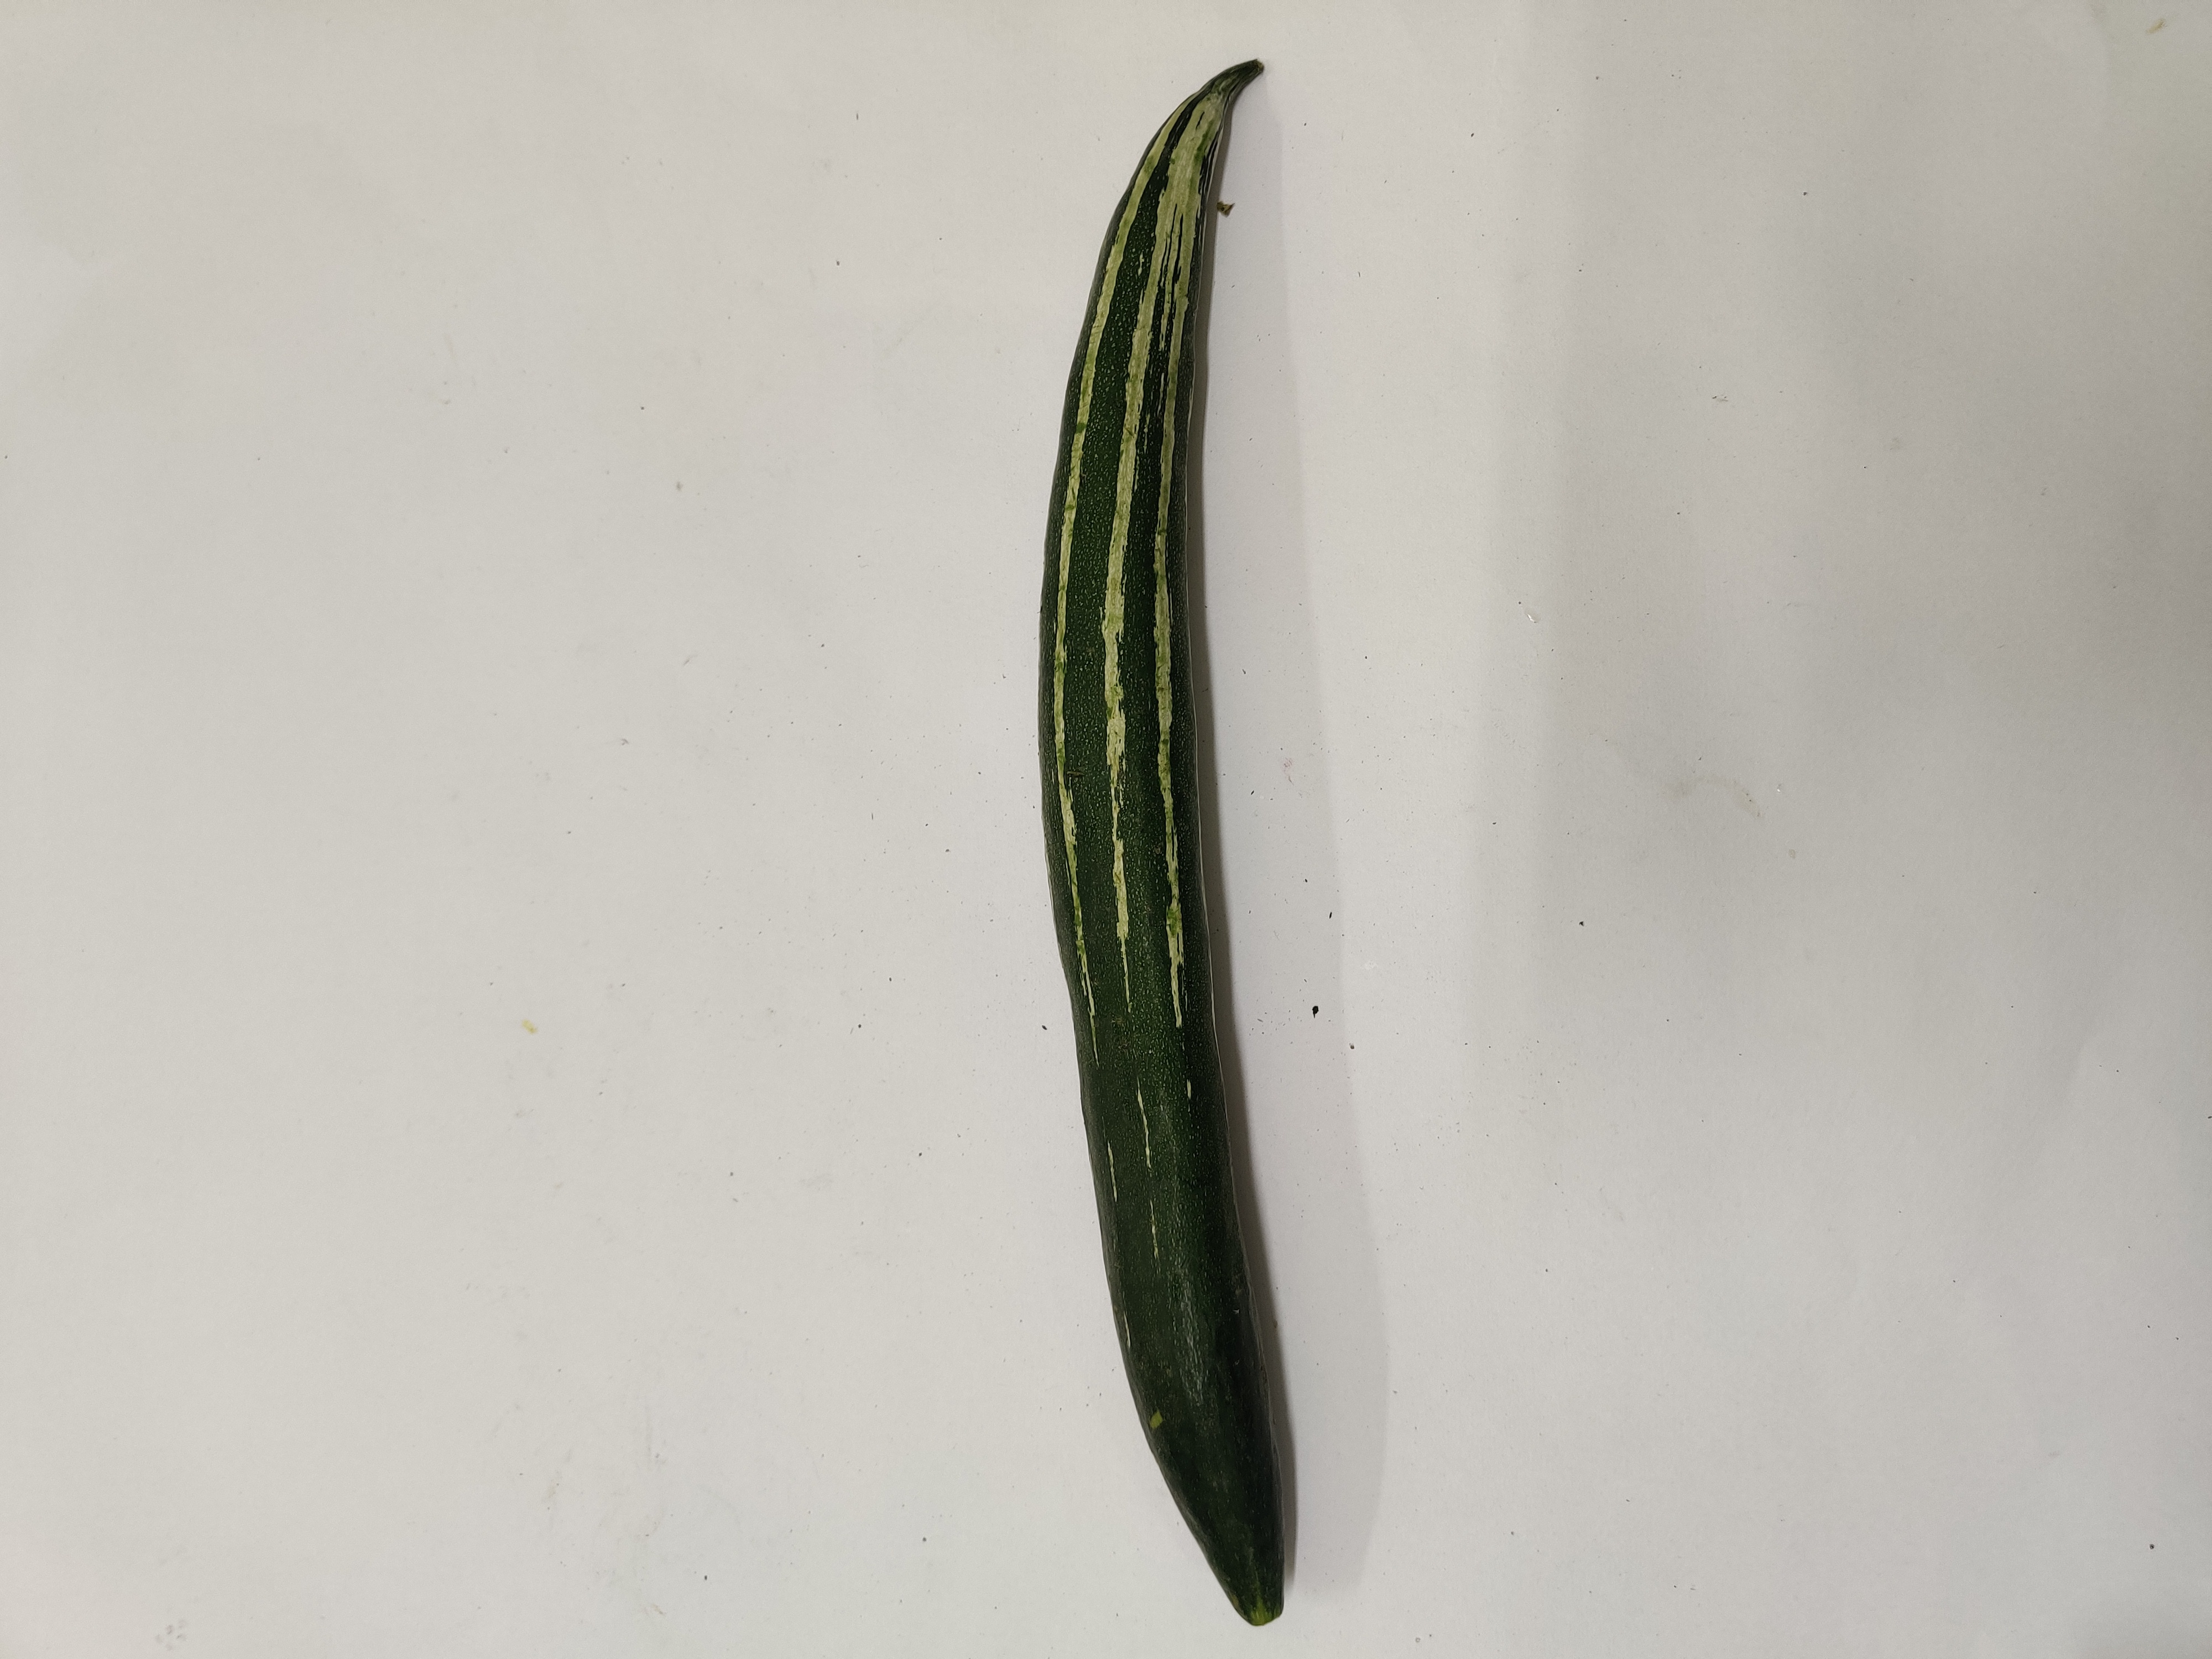
Crop: Snake Gourd
Condition: Fresh